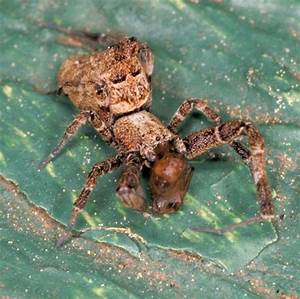
Label: ragno